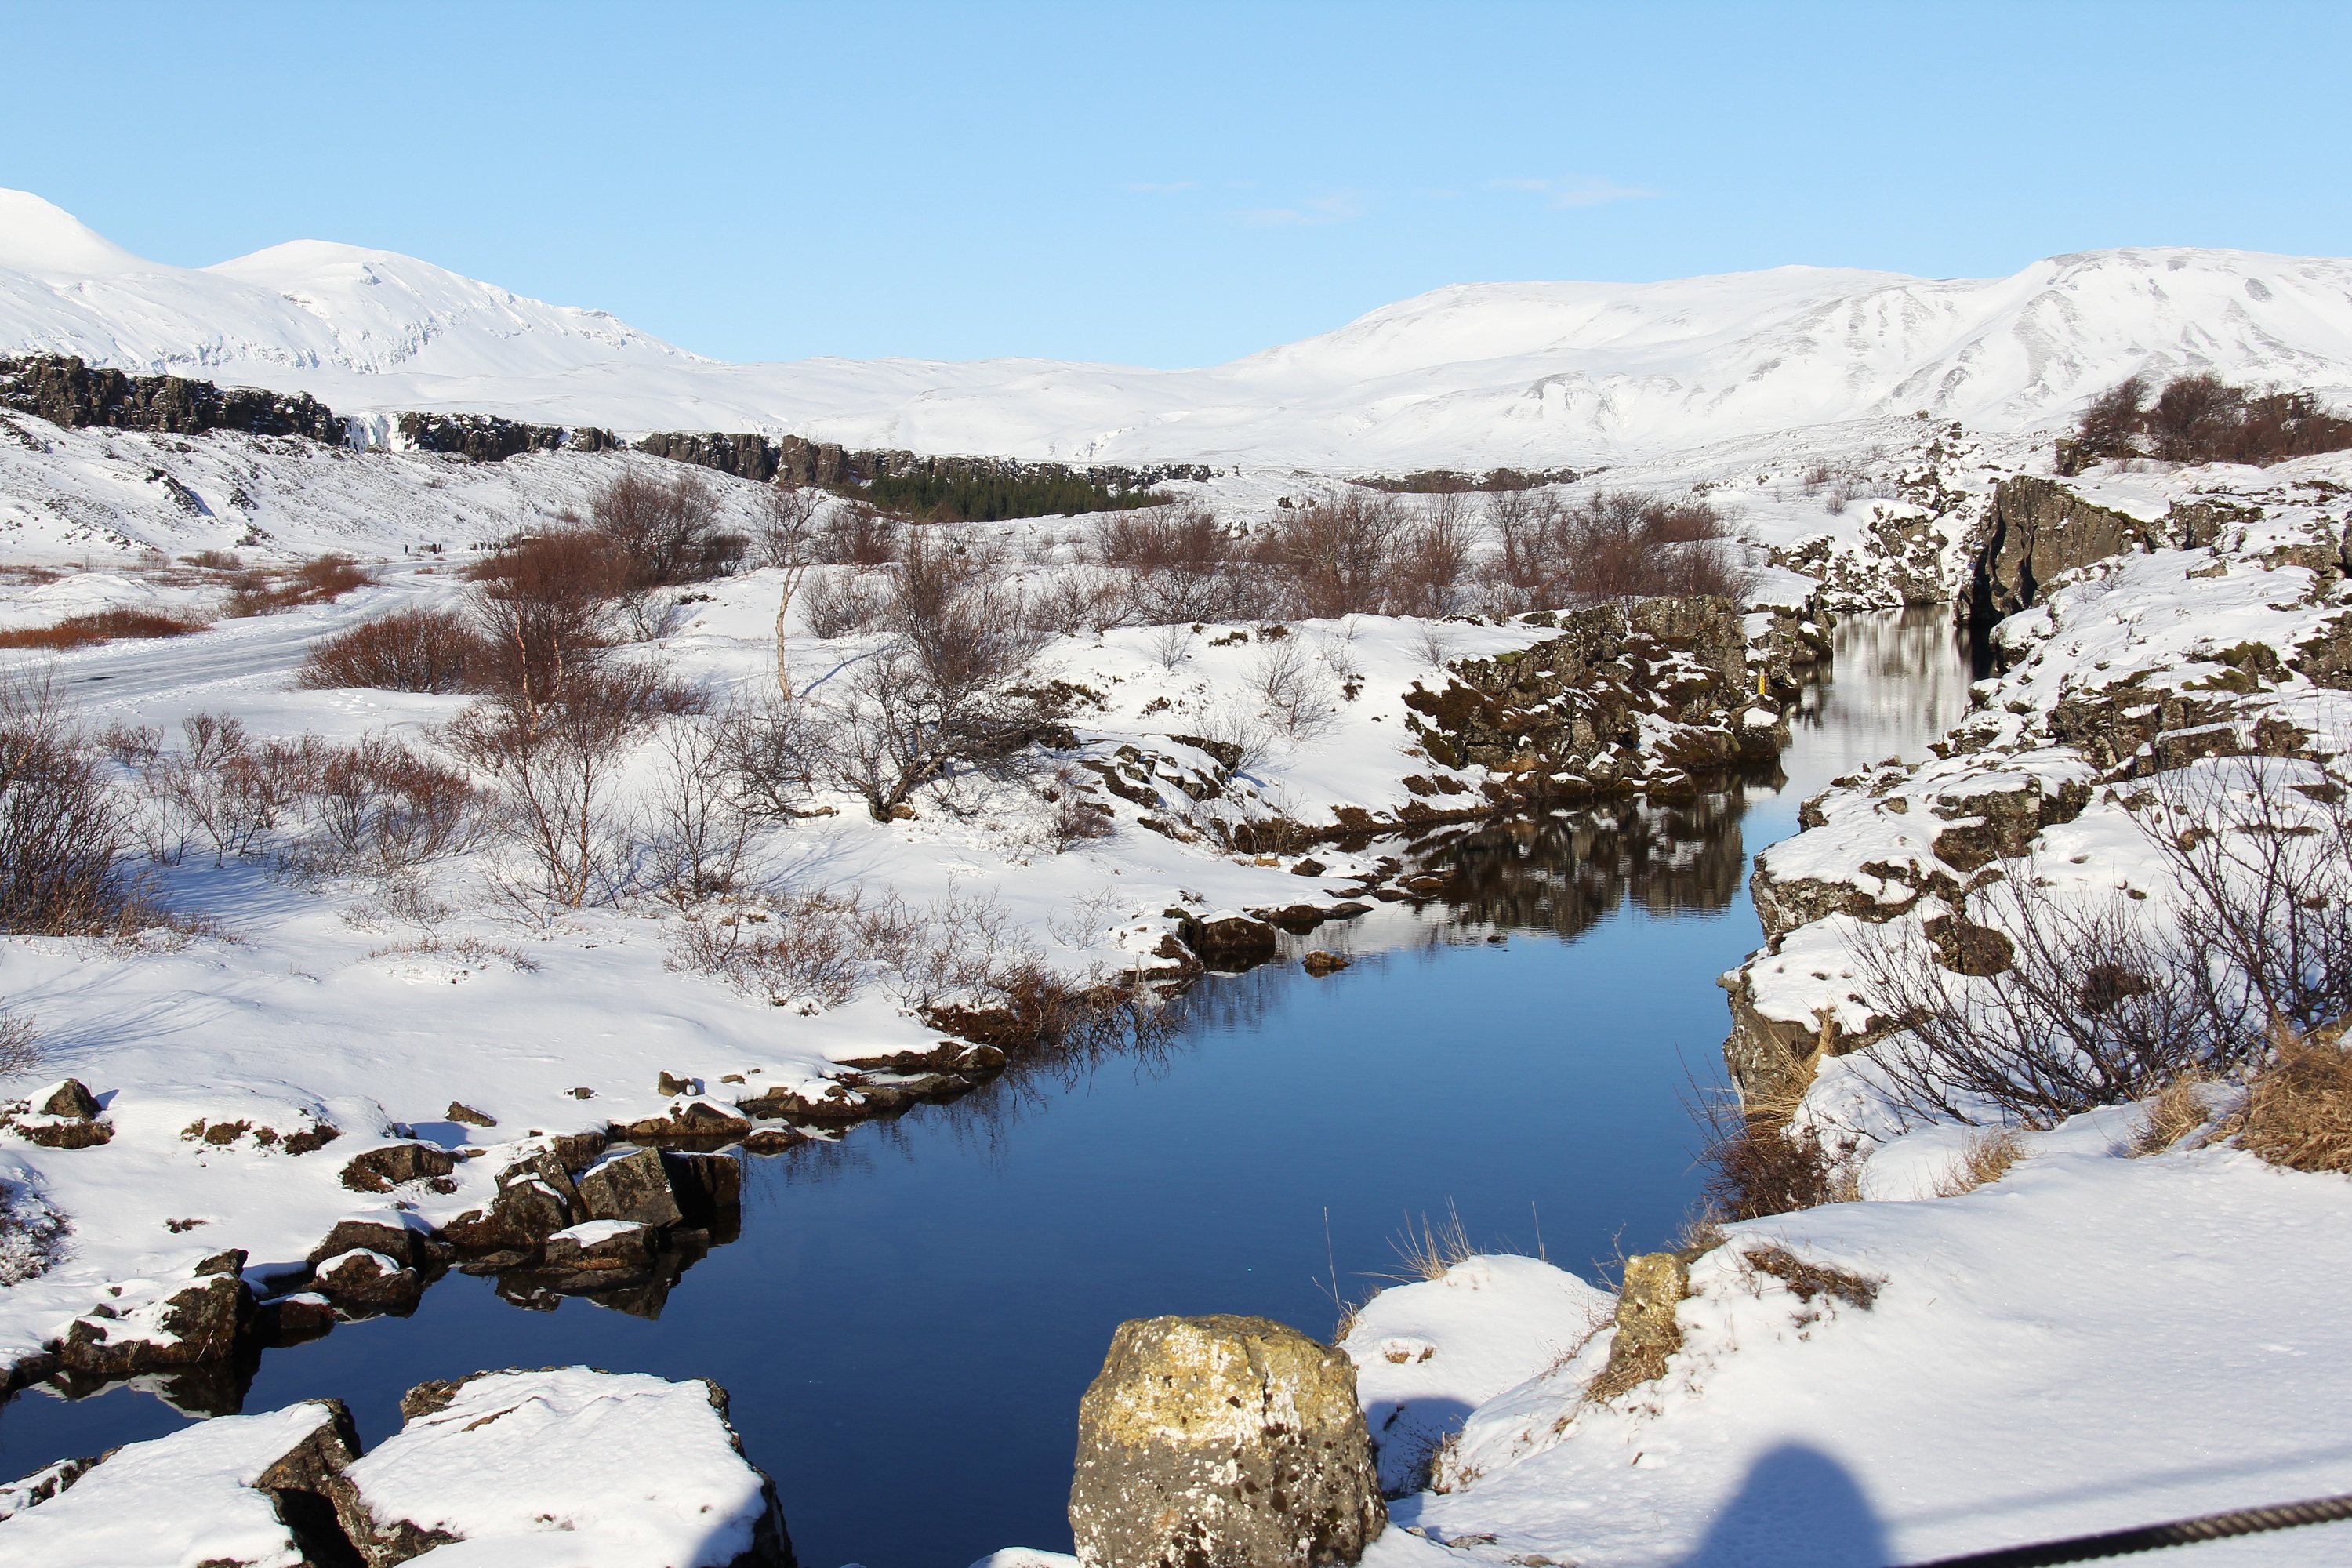
landscape, water, nature, grass, wilderness, mountain, snow, cold, winter, lake, view, mountain range, travel, clear, europe, ice, green, natural, weather, drink, blue, iceland, arctic, season, ridge, outdoors, cool, alps, plateau, amazing, beautiful, icelandic, pure, magical, attractive, piste, scandinavia, reykjavik, mountainous landforms, geological phenomenon